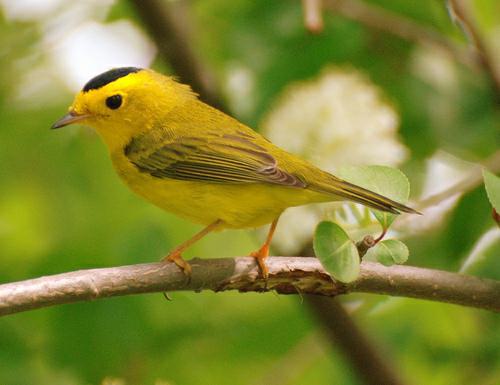
A photo of a wilson warbler